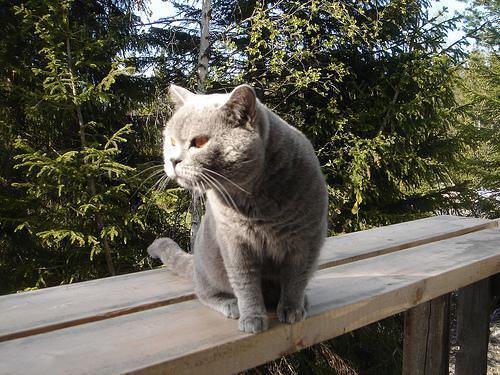
British Shorthair